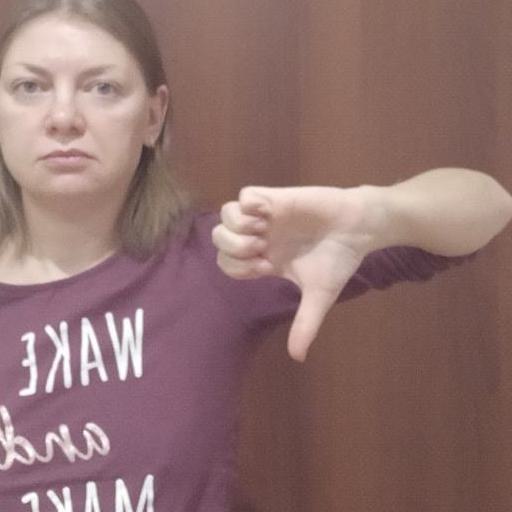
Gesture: dislike